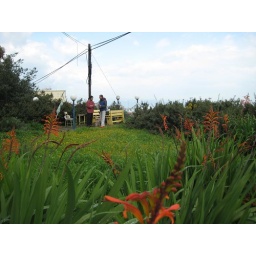
Too hot and too dry in summer here. We have nice green and flowers only in winter in our backyard.